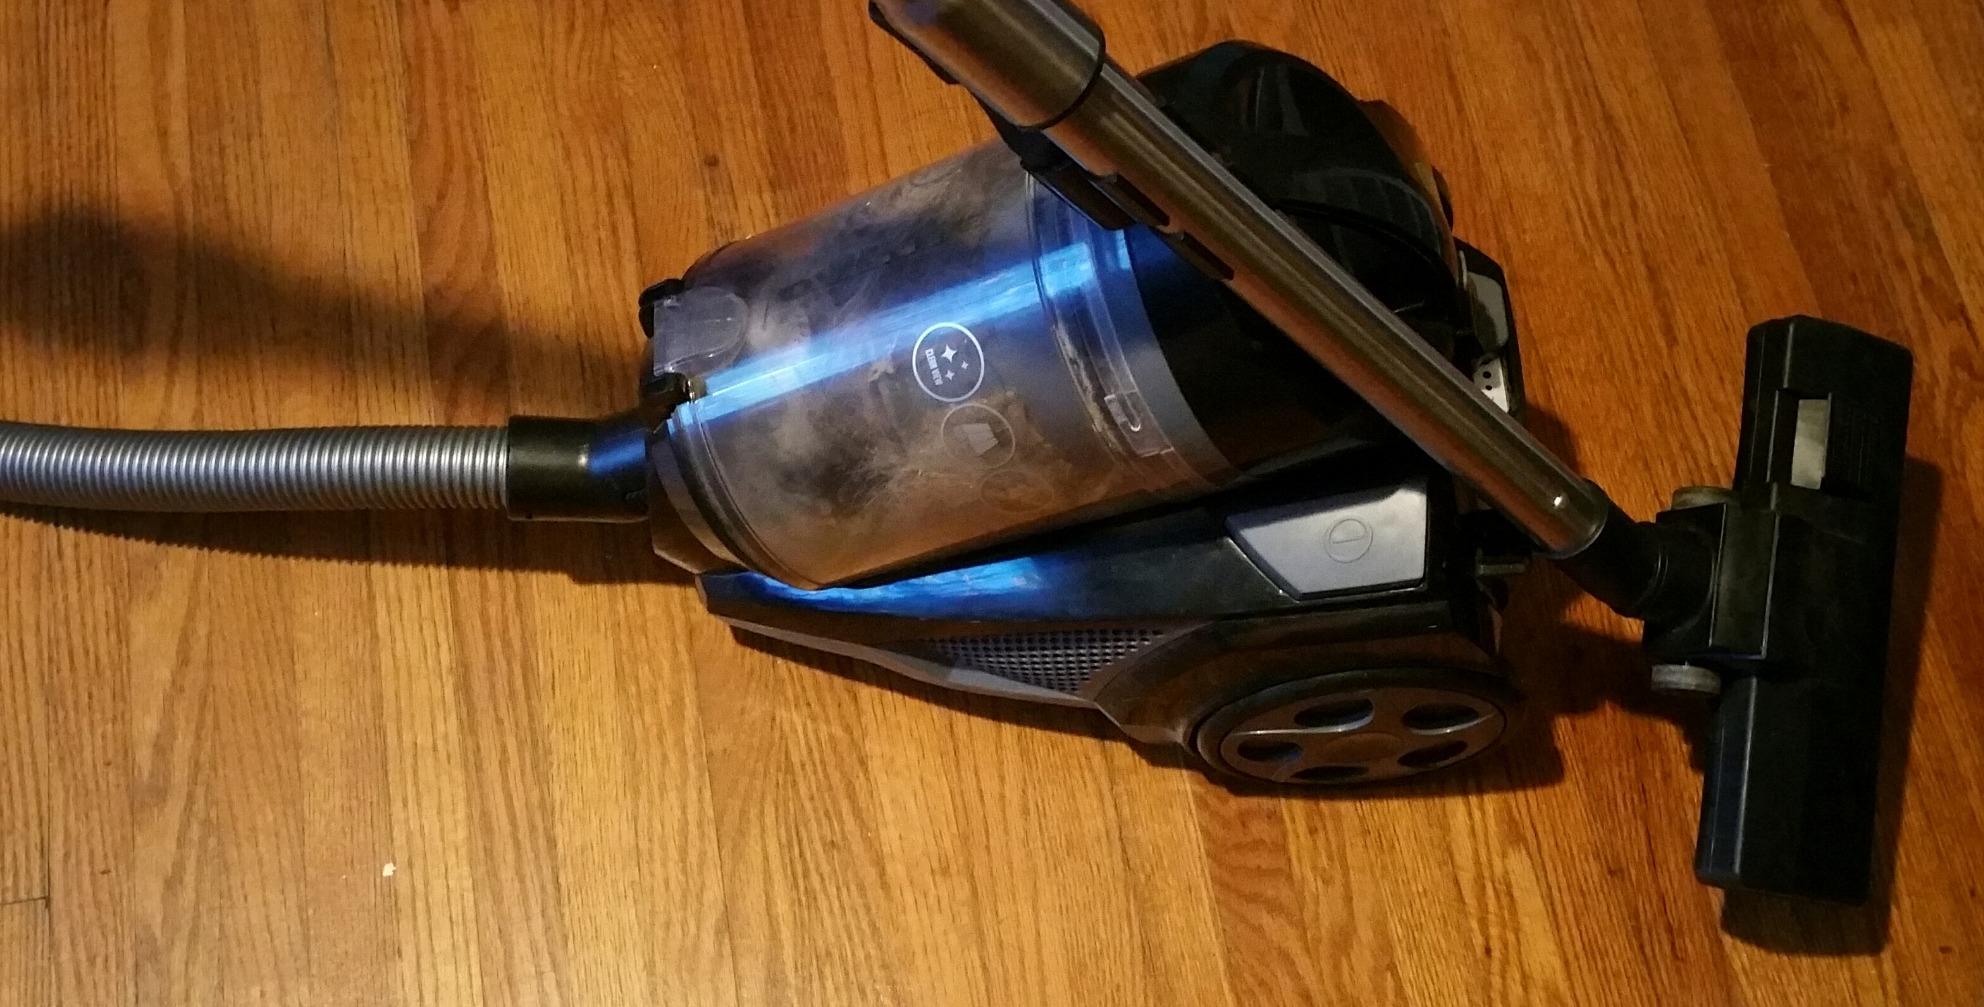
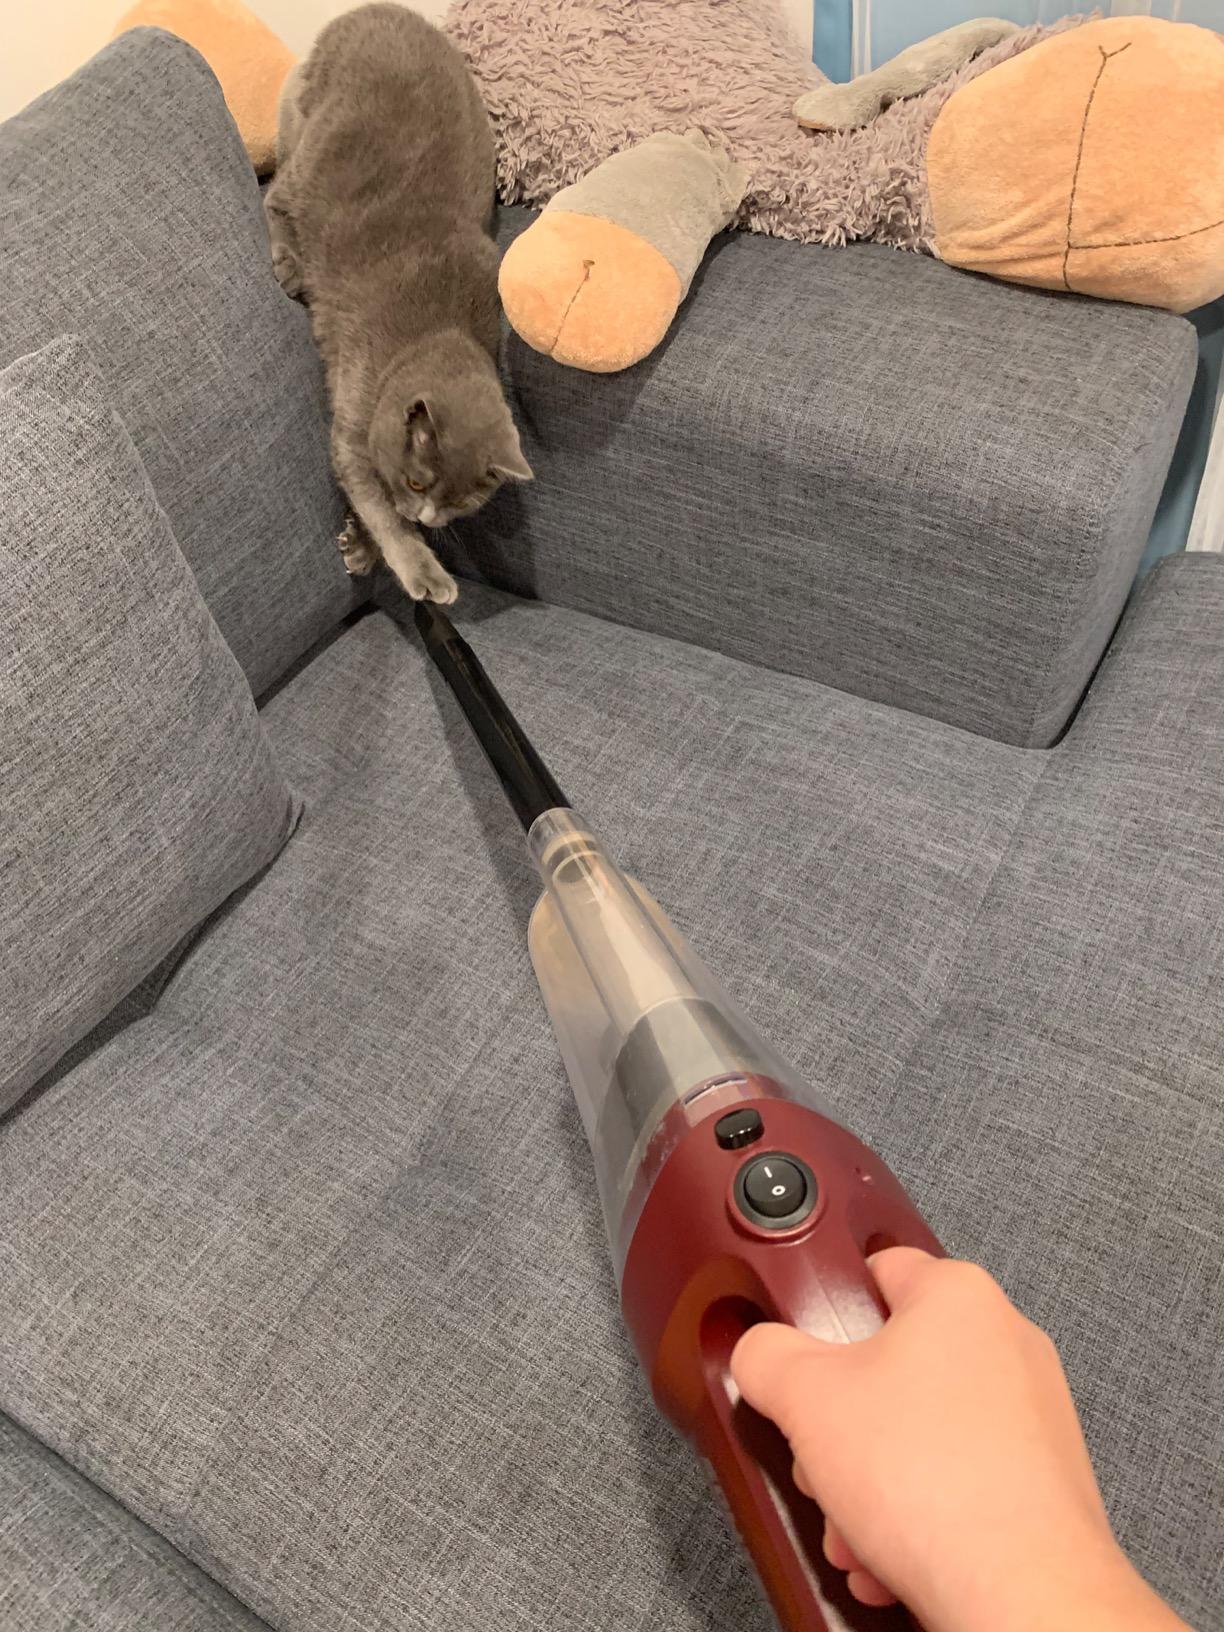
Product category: items_vacuum
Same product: no